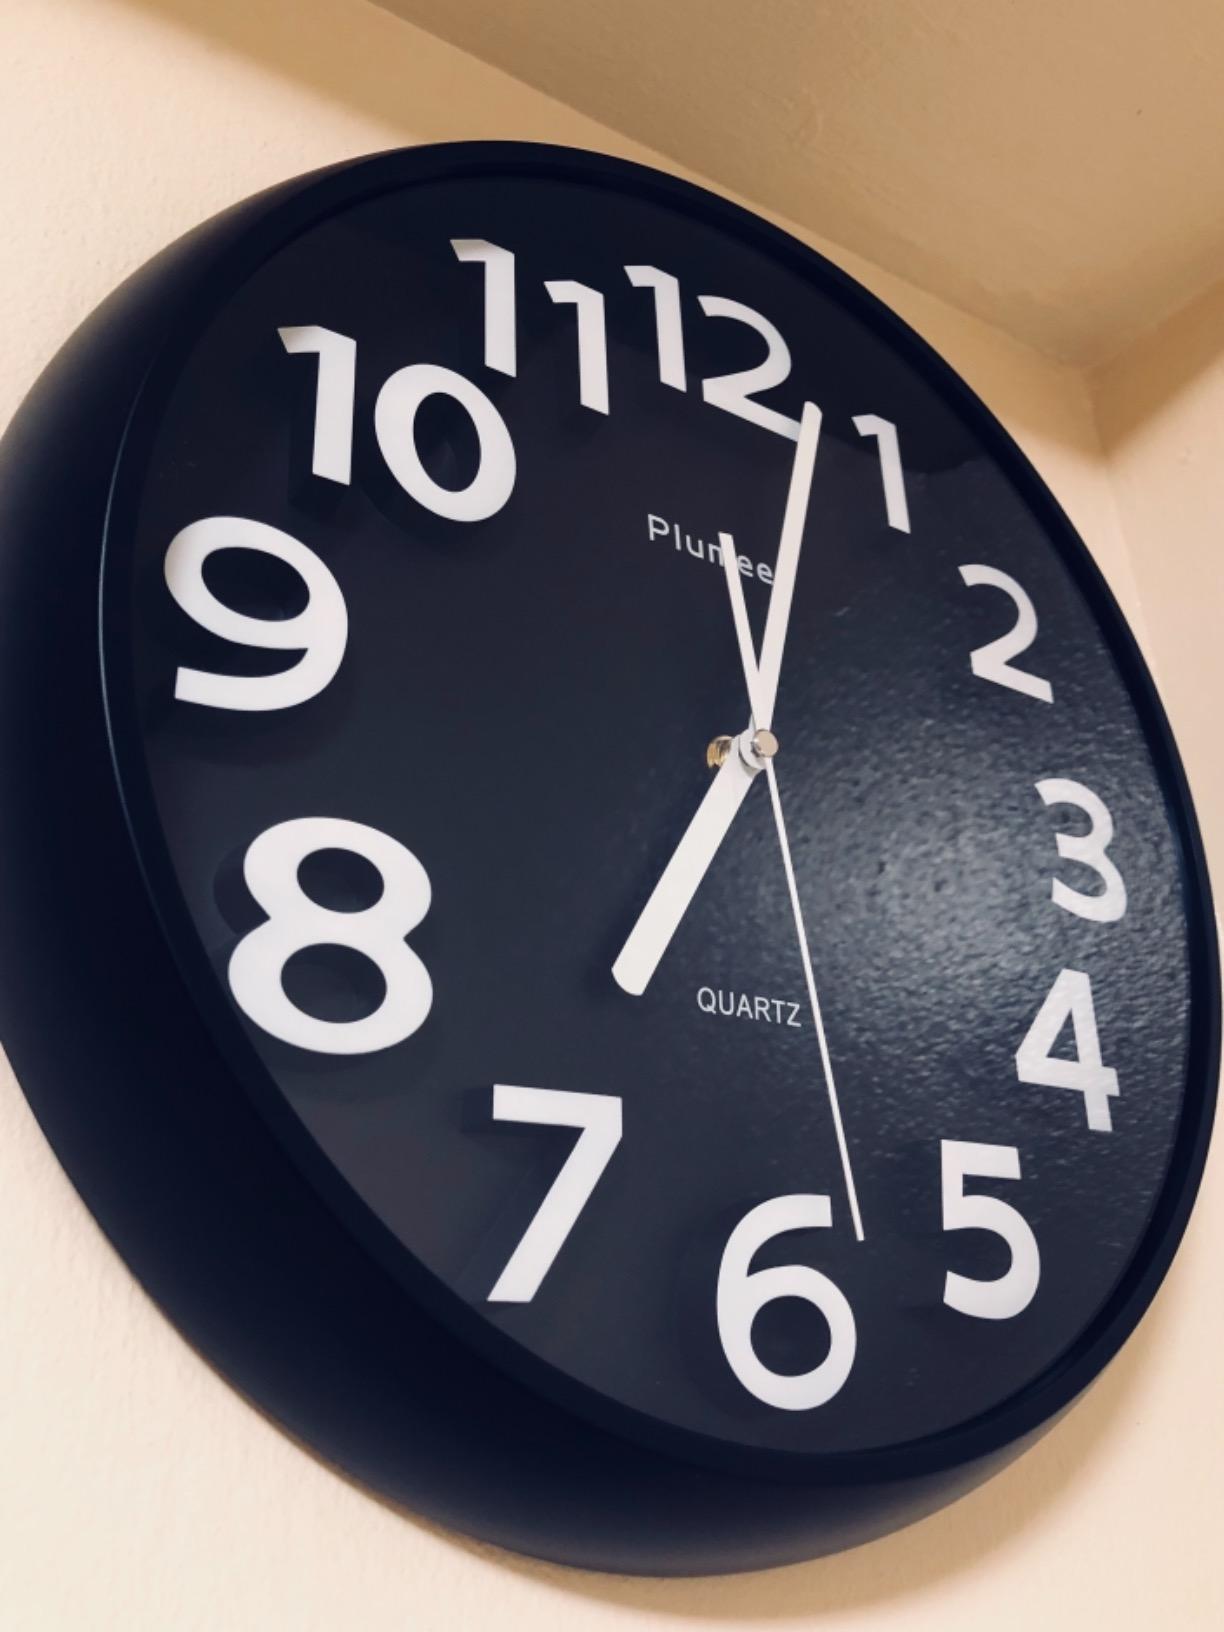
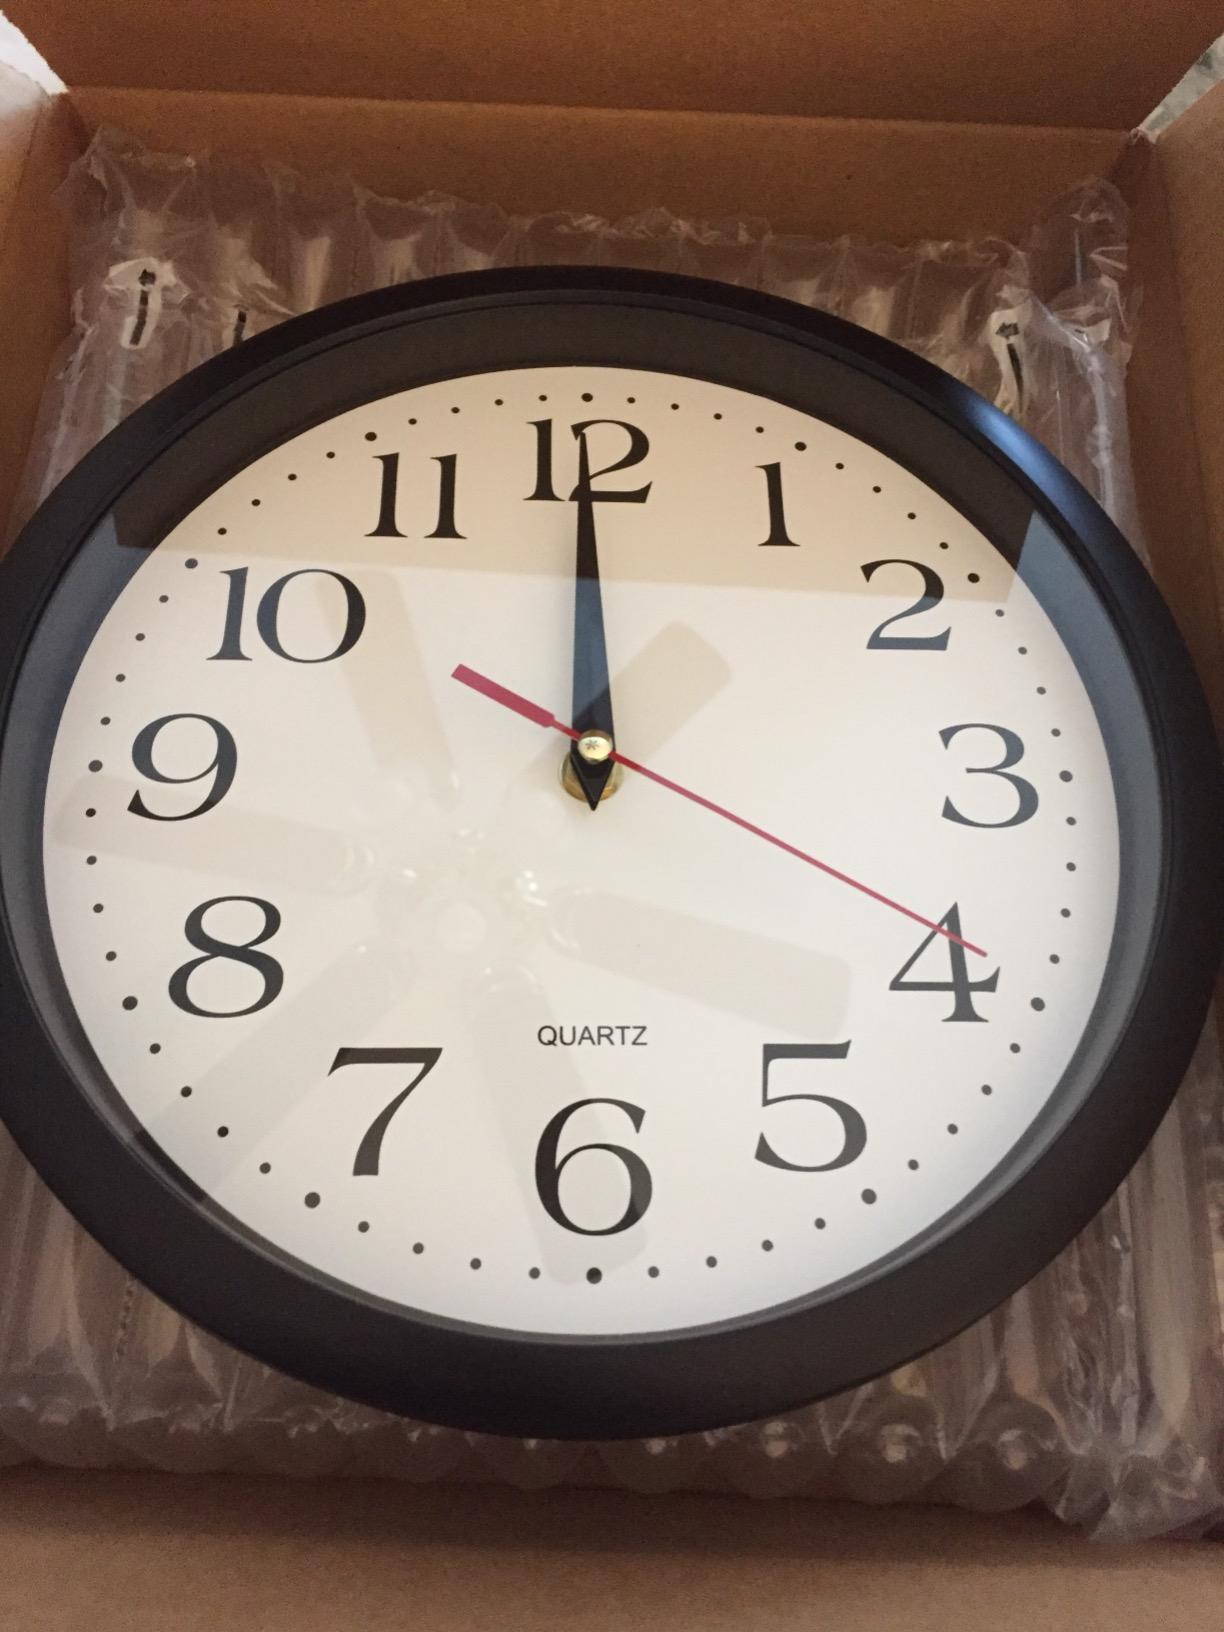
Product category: clock
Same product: no